History of French foreign relations

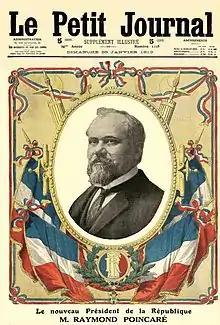
Raymond Poincaré elected president in 1913.

Giscard was a pragmatist who billed himself as "a conservative who likes change." In 1975 he invited the heads of government from West Germany, Italy, Japan, the United Kingdom and the United States to a summit to form the Group of Six major economic powers (now the G7, including Canada). In support of European economic unification, Giscard and his friend West German Chancellor Helmut Schmidt launched the European Monetary System (EMS) in April 1978.